Victor Jaques

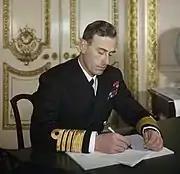
Mountbatten

Jaques left Thailand on 2 May, returning to India with a number of Thai liaison officers. Whilst there, Jaques campaigned for closer co-operation between Force 136 and the OSS in Thai relations. He was supported in this by the OSS agent Waller B. Booth, who proposed to install Jaques as the head of a joint Allied mission to Thailand. However, these plans were scuppered by American suspicion of Britain's post-war intentions to the country. Within a week of arriving in India, Jaques travelled to Ceylon to meet with Admiral Lord Mountbatten, the Supreme Allied Commander for South East Asia. Jaques pressed Mountbatten for military aid to be sent to the Free Thai Movement, to which the admiral agreed in principle. Mountbatten cautioned against any risings by the Thais at this stage, which were unlikely to succeed, owing to their lack of equipment and training, and might provoke a strong Japanese reaction. The British government concurred with this opinion, which some in the OSS thought was political in nature, denying any opportunity for the Thais to participate in their own liberation.